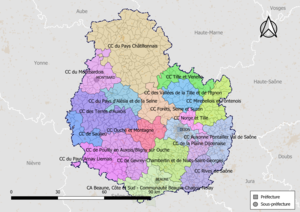
Carte des intercommunalités du département de la Côte-d'Or, France. Composition au 1er janvier 2019
Au 1ᵉʳ janvier 2020, le département de la Côte-d'Or compte 19 établissements publics de coopération intercommunale à fiscalité propre dont le siège est dans le département, dont un qui est interdépartemental.